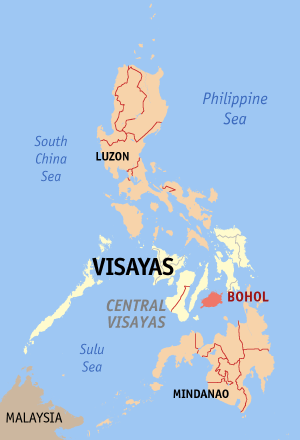
Bohol
Bohol
Bohol er en ø i landsdelen Visayas på Filippinerne. Bohol er samtidig en provins med hovedstad i Tagbilaran City.